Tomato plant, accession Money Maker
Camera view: vertical (180 deg); turntable rotation: 180 degrees
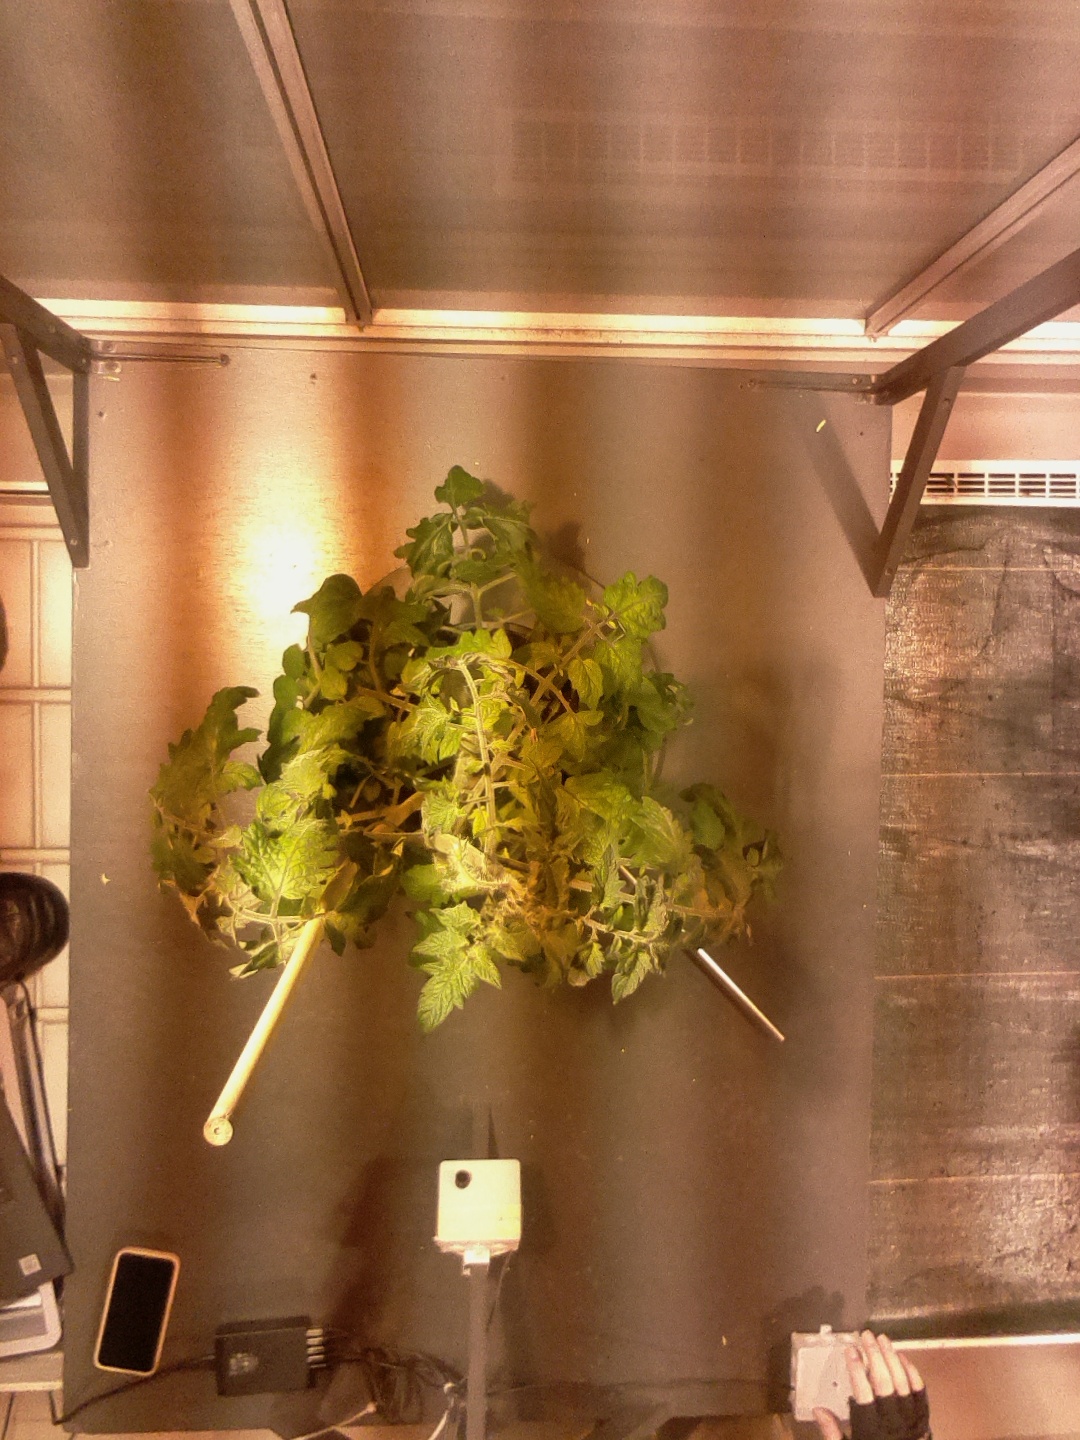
BBCH growth stage 78: 80% -90% of final fruit size